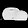
Label: Bag